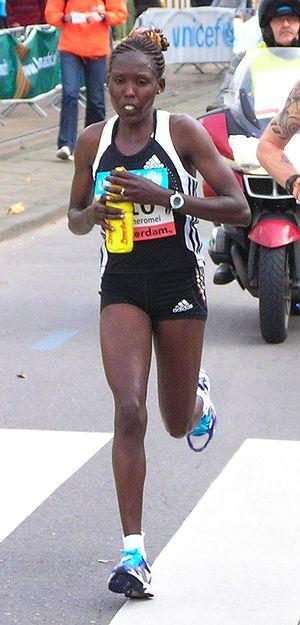
Lydia Cheromei est une athlète kényane, spécialiste des courses de fond.